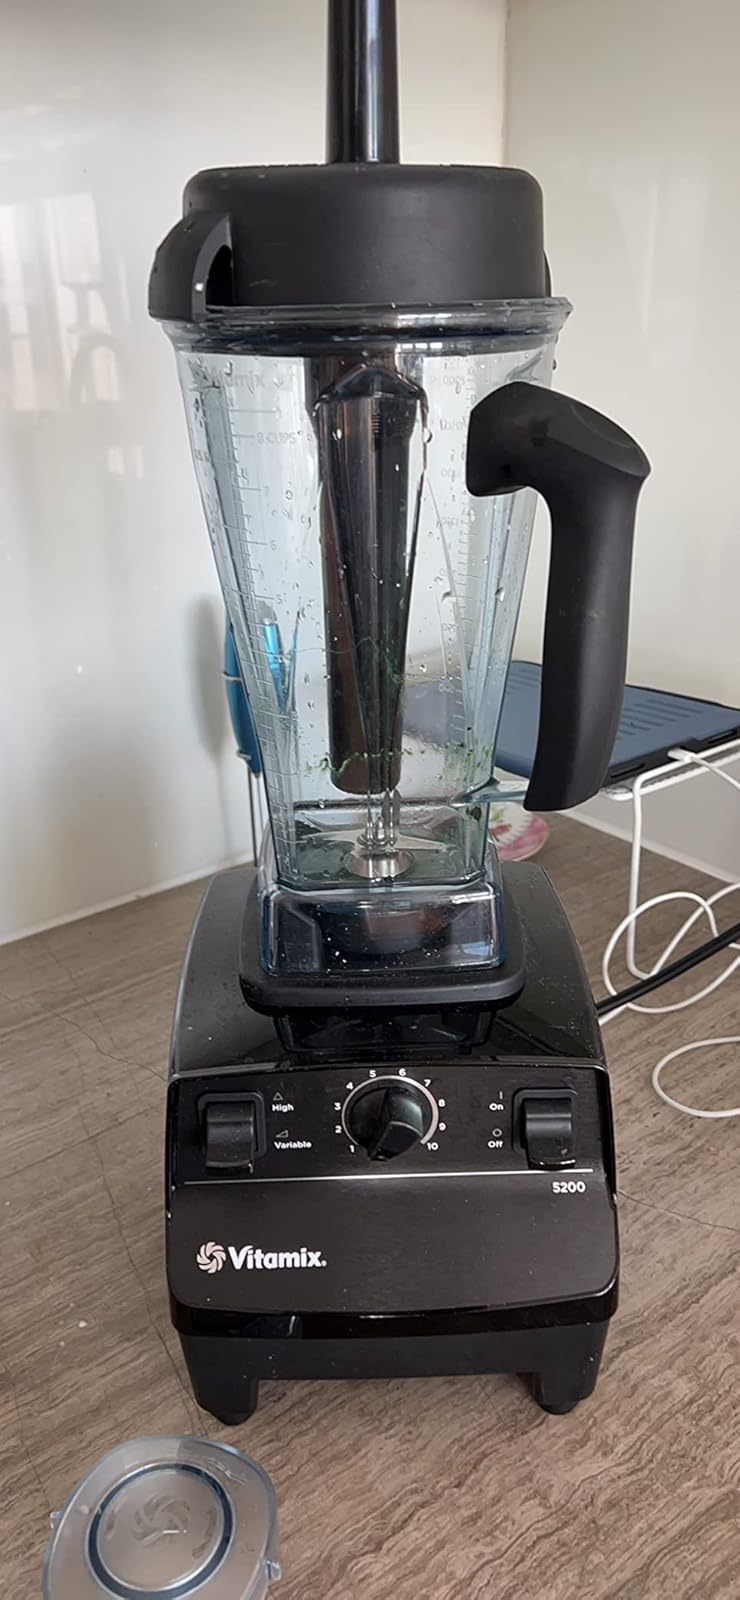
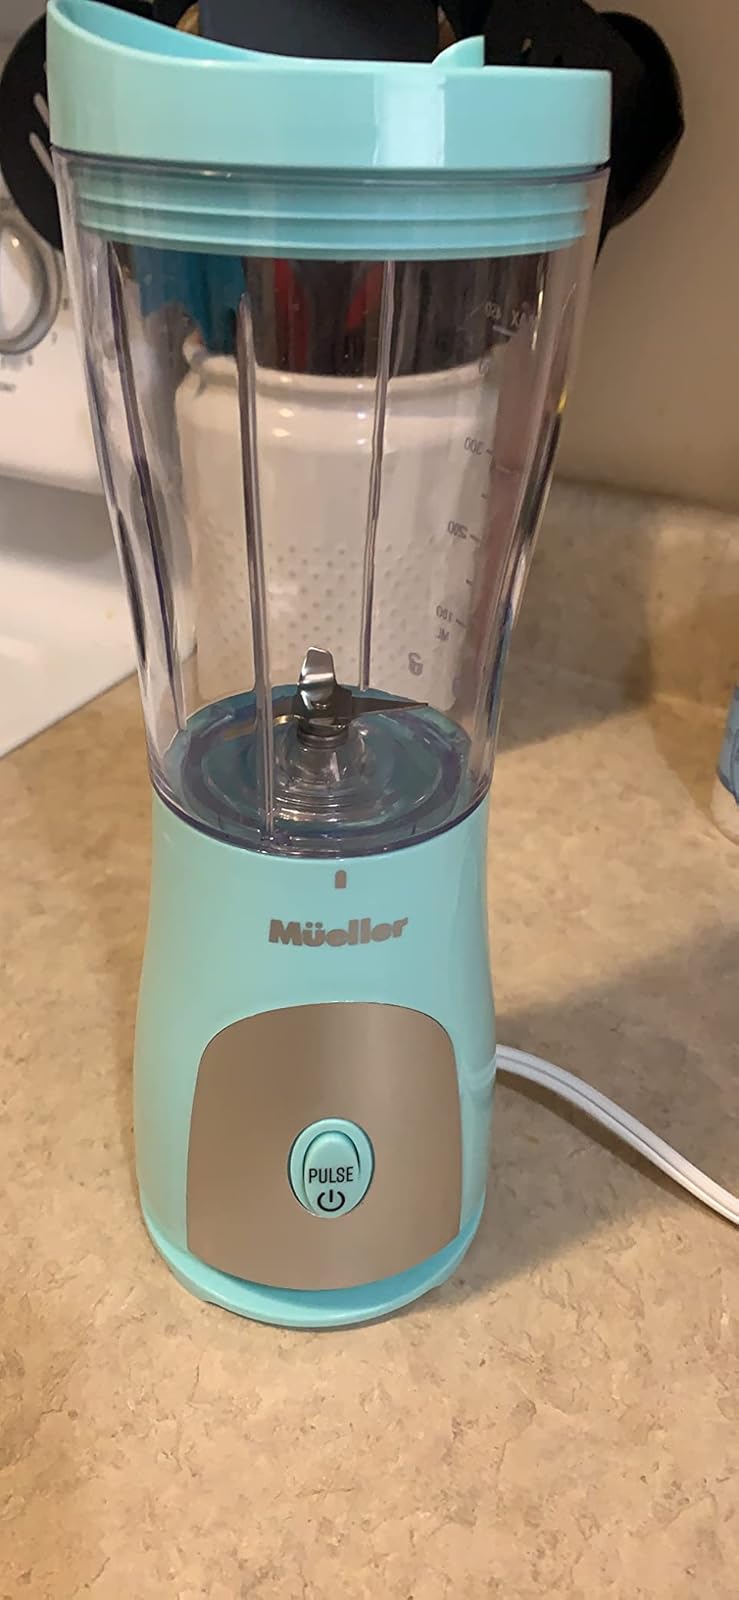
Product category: items_blender
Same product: no